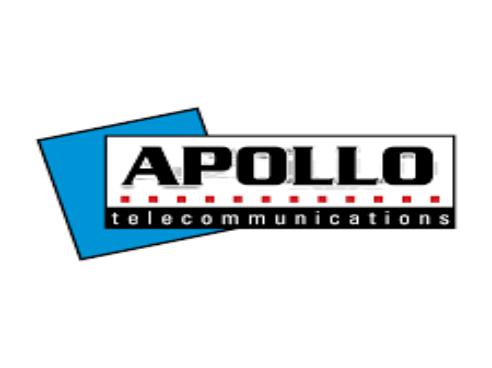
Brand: apollo
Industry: Others